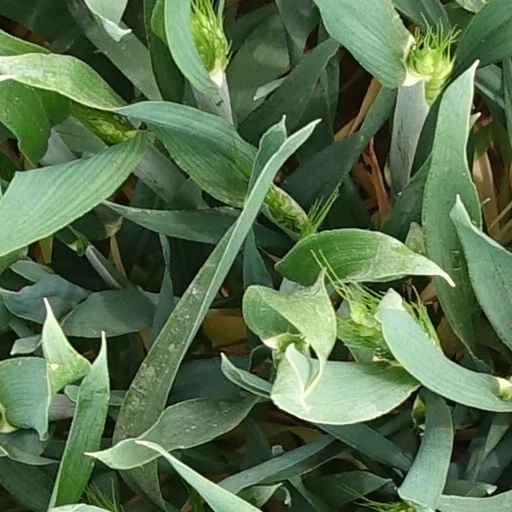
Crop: wheat